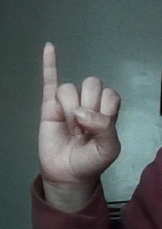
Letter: meem